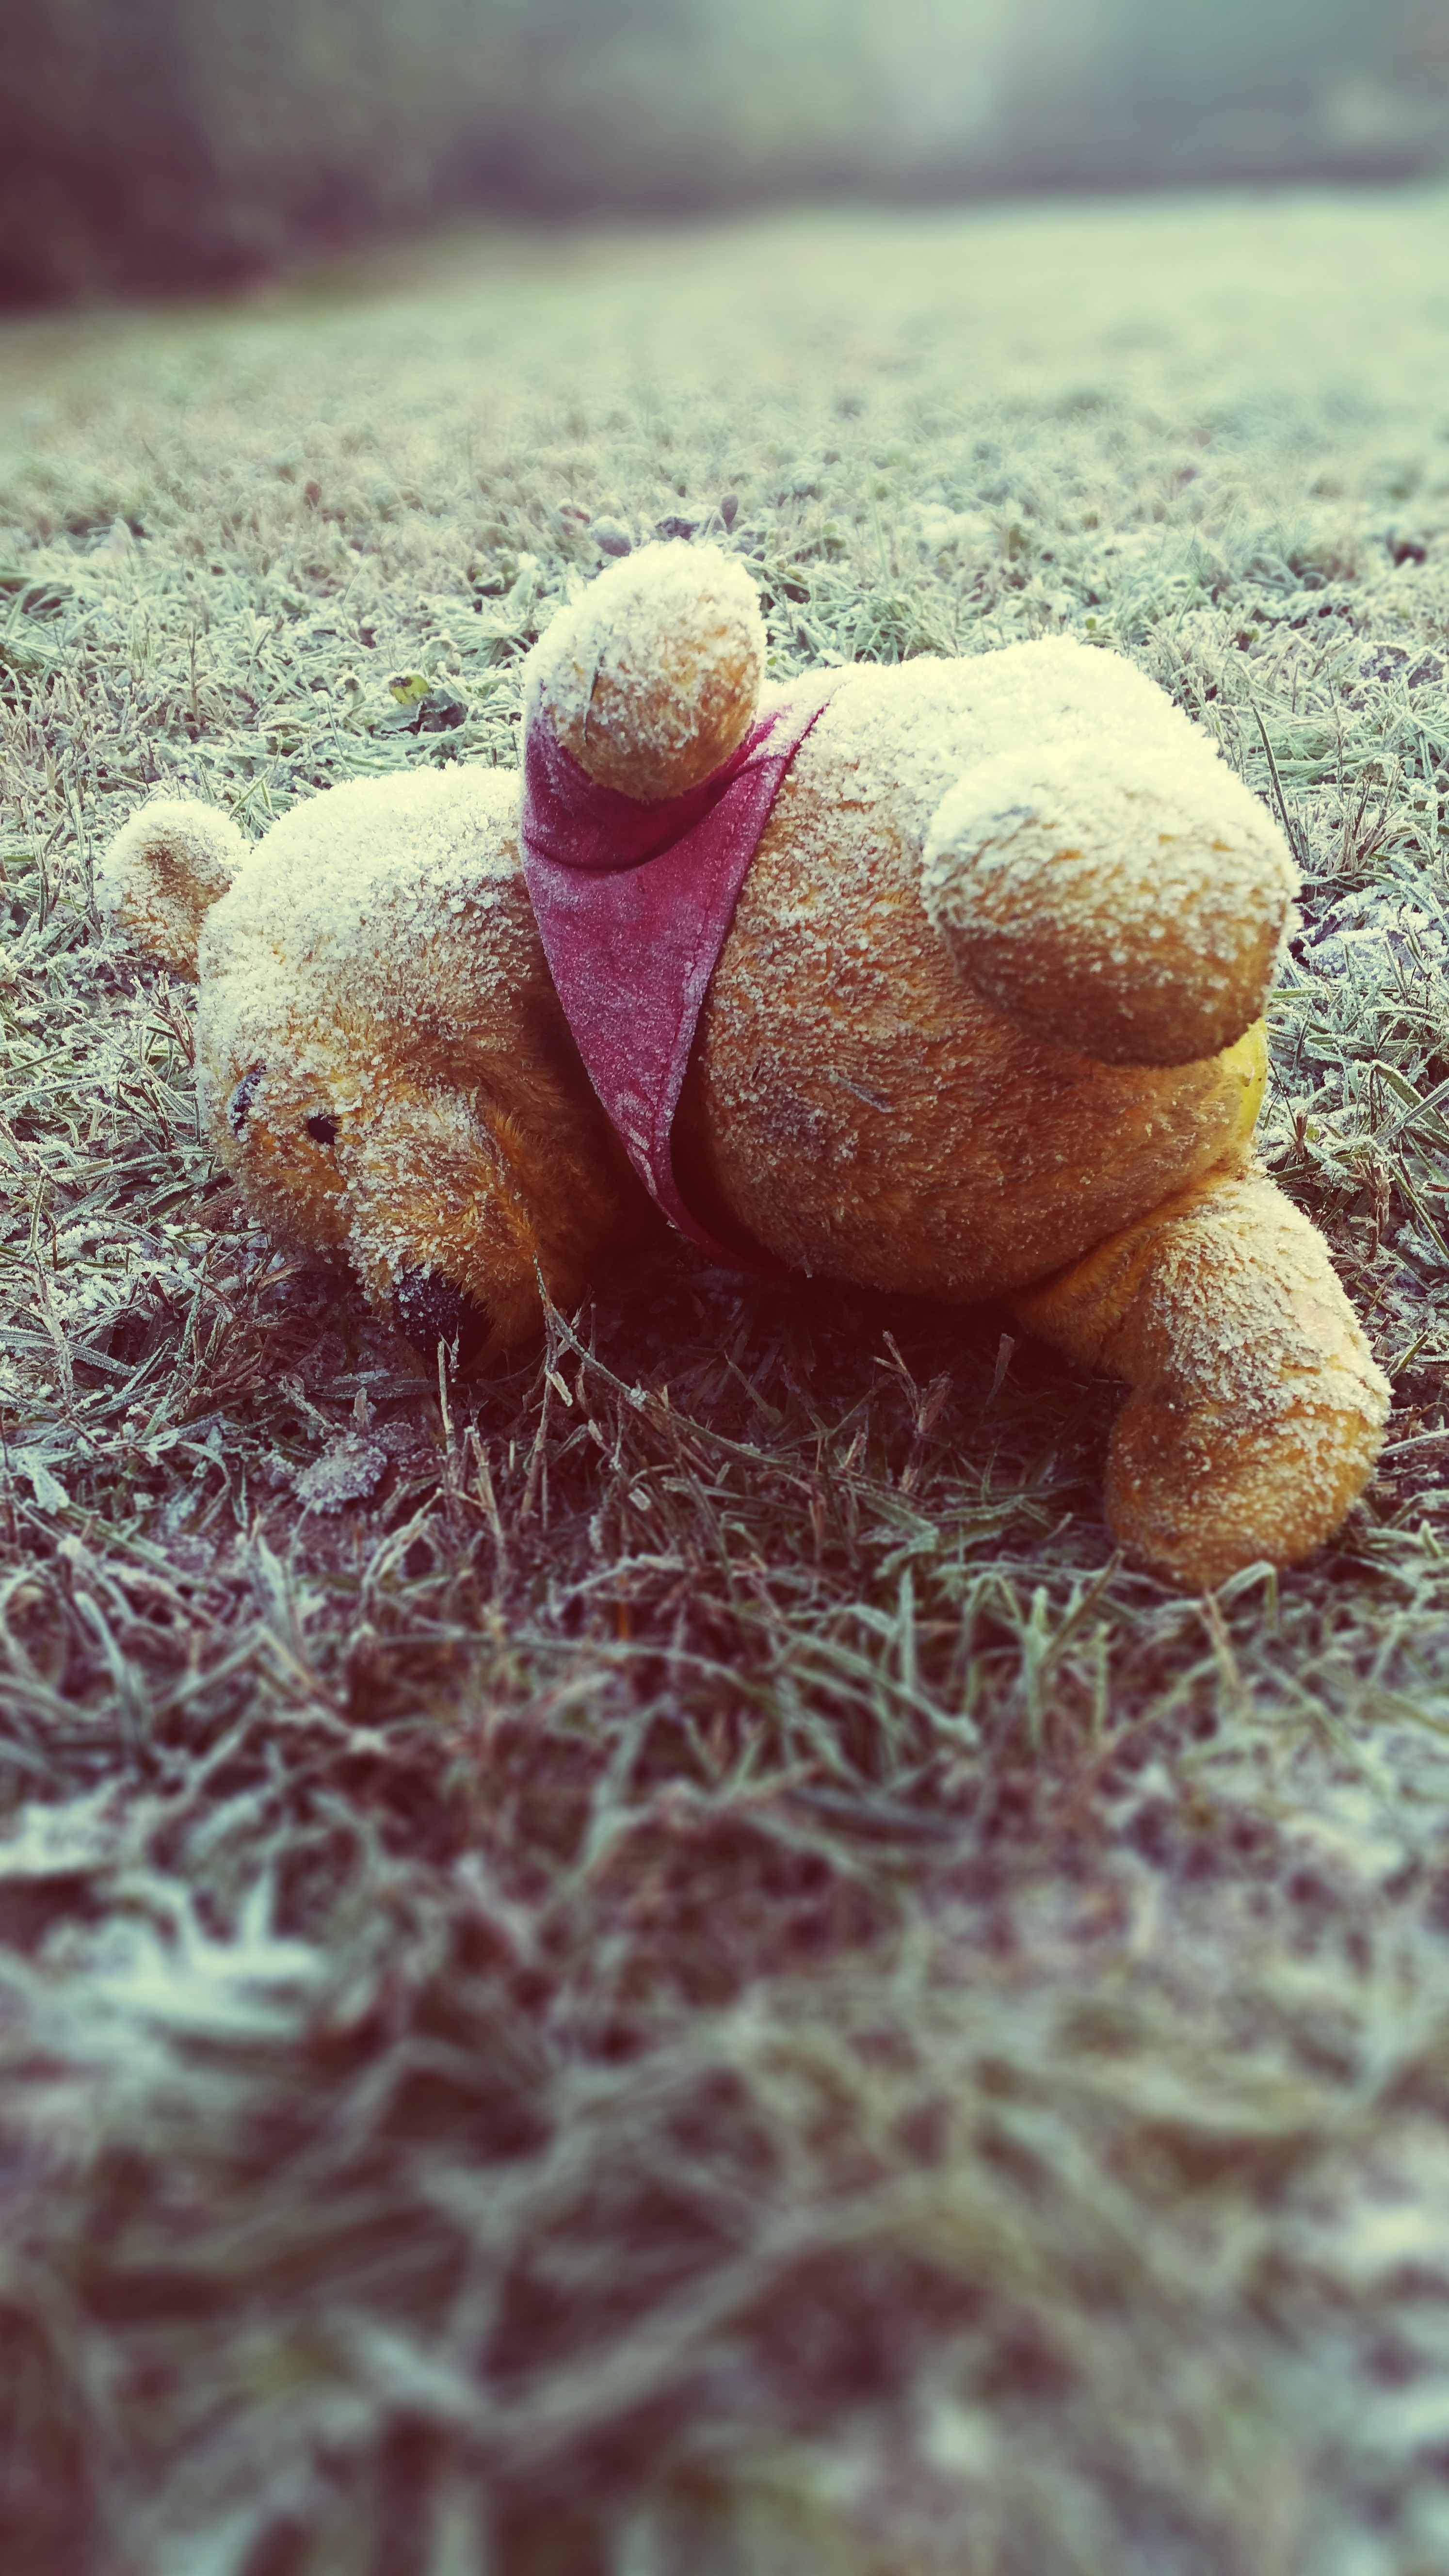
sand, cold, night, leaf, flower, solitude, underwater, ice, food, red, produce, yellow, death, close up, plush, sweetness, goodbye, bear cub, macro photography, pooh